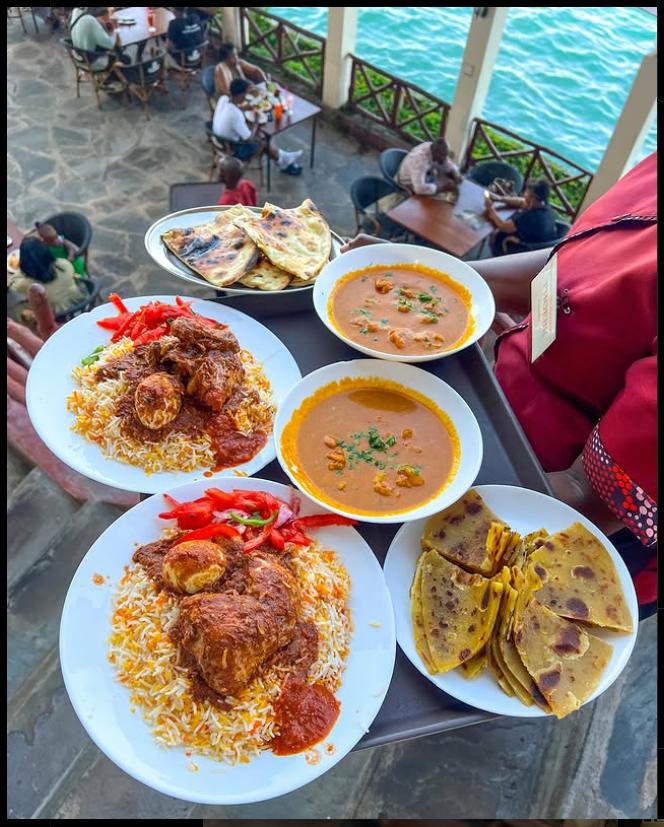
Katika meza hii kuna vyakula vilivyopangwa kwa meza kuna chapati, wali, nyama, mchuzi, supu, mchele na kuna watu kwa umbali wanaokula, mbele yao kuna kidimbwi cha maji.